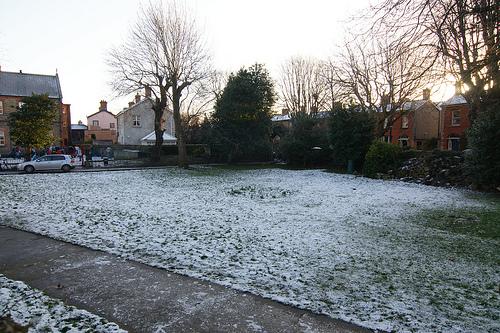
Weather: snow or frosty